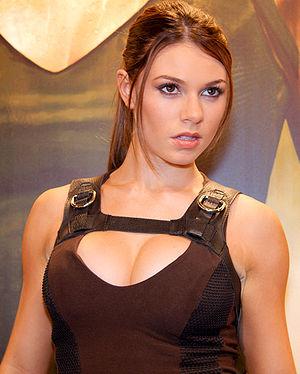
Alison Carroll, le modèle officiel pour Tomb Raider: Underworld, lors du Festival du jeu vidéo 2008 (Paris, France) Русский: Элисон Кэрролл, в роли модели Лары Крофт для Tomb Raider: Underworld на фестивале видеоигры 2008 год (Париж, Франция).